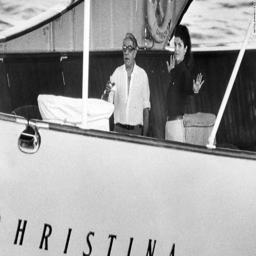
it was on board the - meter vessel that organisation founder married former first lady